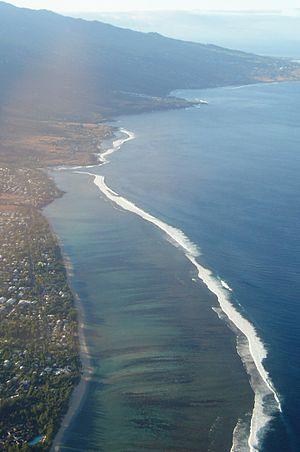
La plage de l'Hermitage est une plage de sable blanc de l'ouest de La Réunion, protégée par un récif corallien. Longtemps appelée L'Ermitage, elle doit son nom au lieu-dit qui la borde, L’Hermitage les Bains.
La géographie de La Réunion est la géographie d'une île d'origine volcanique de formation récente située dans l'ouest de l'Océan Indien. La diagonale nord-ouest/sud-est mesure 75 km, la diagonale nord-est/sud-ouest atteint 55 kilomètres.